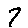
Label: 7